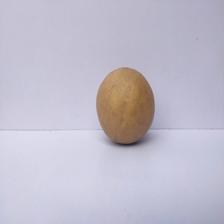
Size: Large